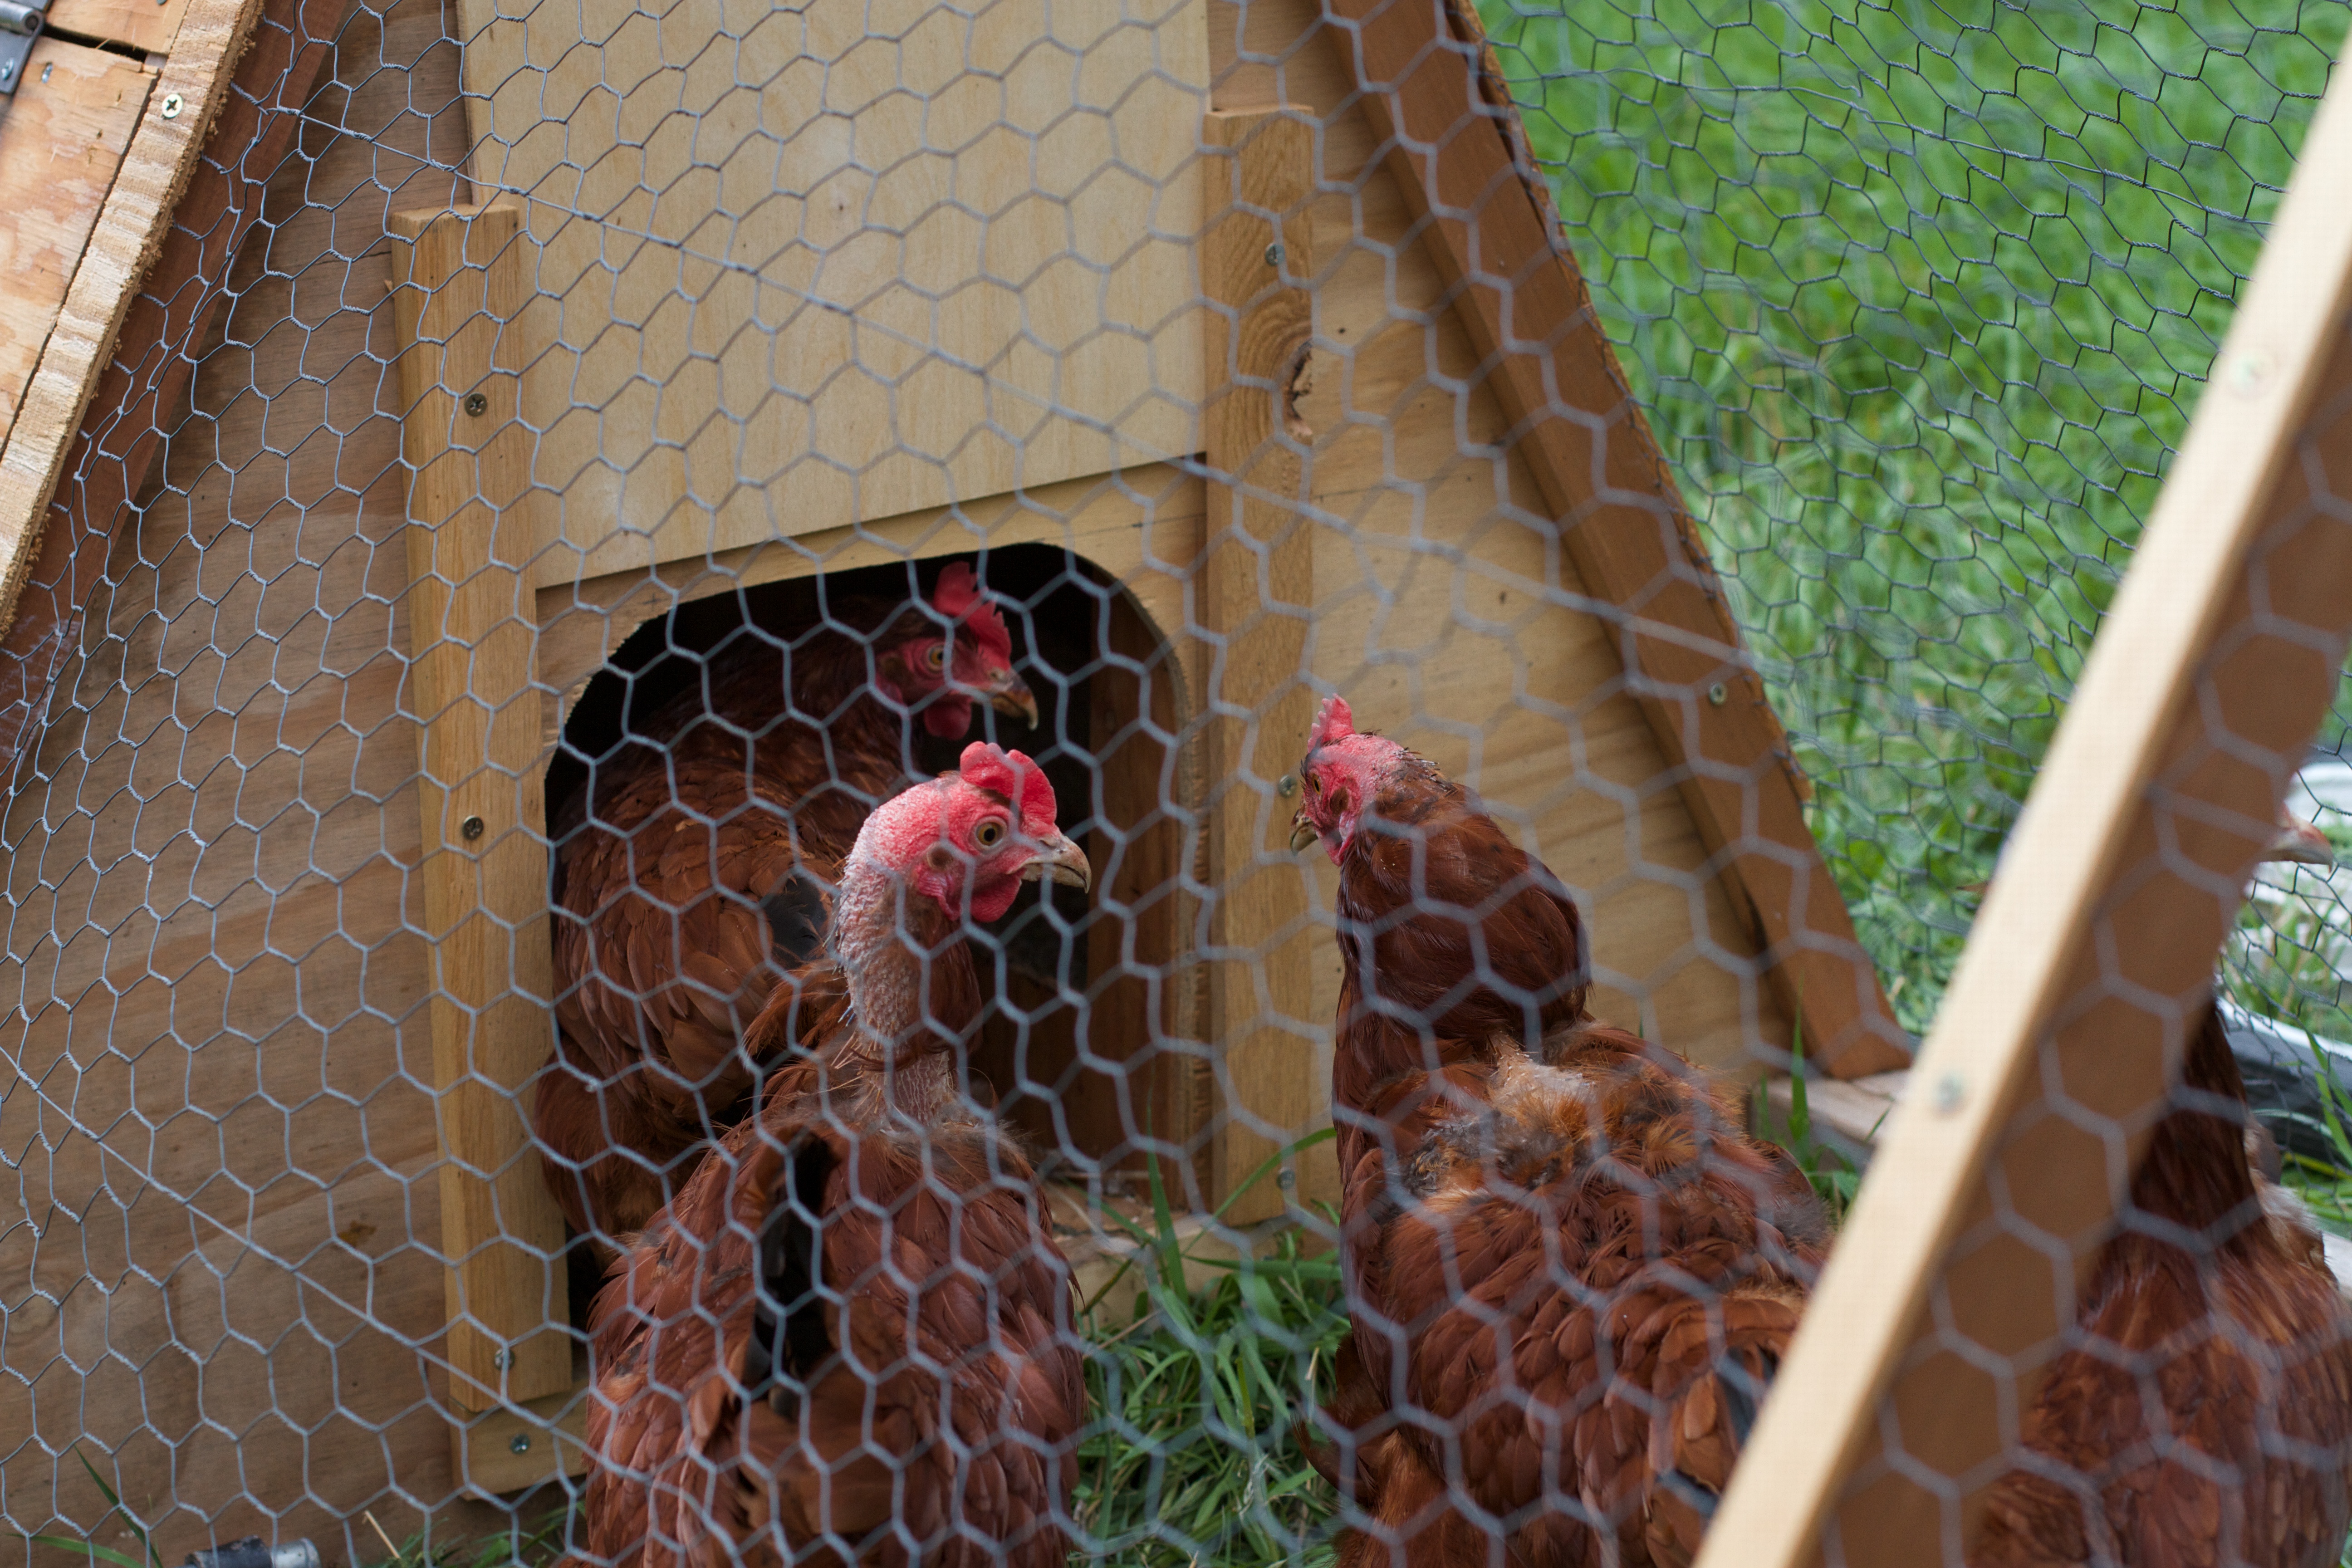
bird, chicken, galliformes, desertweyr, phasianidae